Briseis

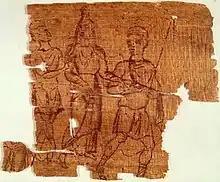
"Abduction of Briseis," 4th century

Briseis, also known as Hippodameia, is a significant character in the "Iliad". Her role as a status symbol is at the heart of the dispute between Achilles and Agamemnon that initiates the plot of Homer's epic. She was married to Mynes, a son of the King of Lyrnessus, until the Achaeans sacked her city and she was given to Achilles shortly before the events of the poem. Being forced to give Briseis to Agamemnon, Achilles refused to reenter the battle.